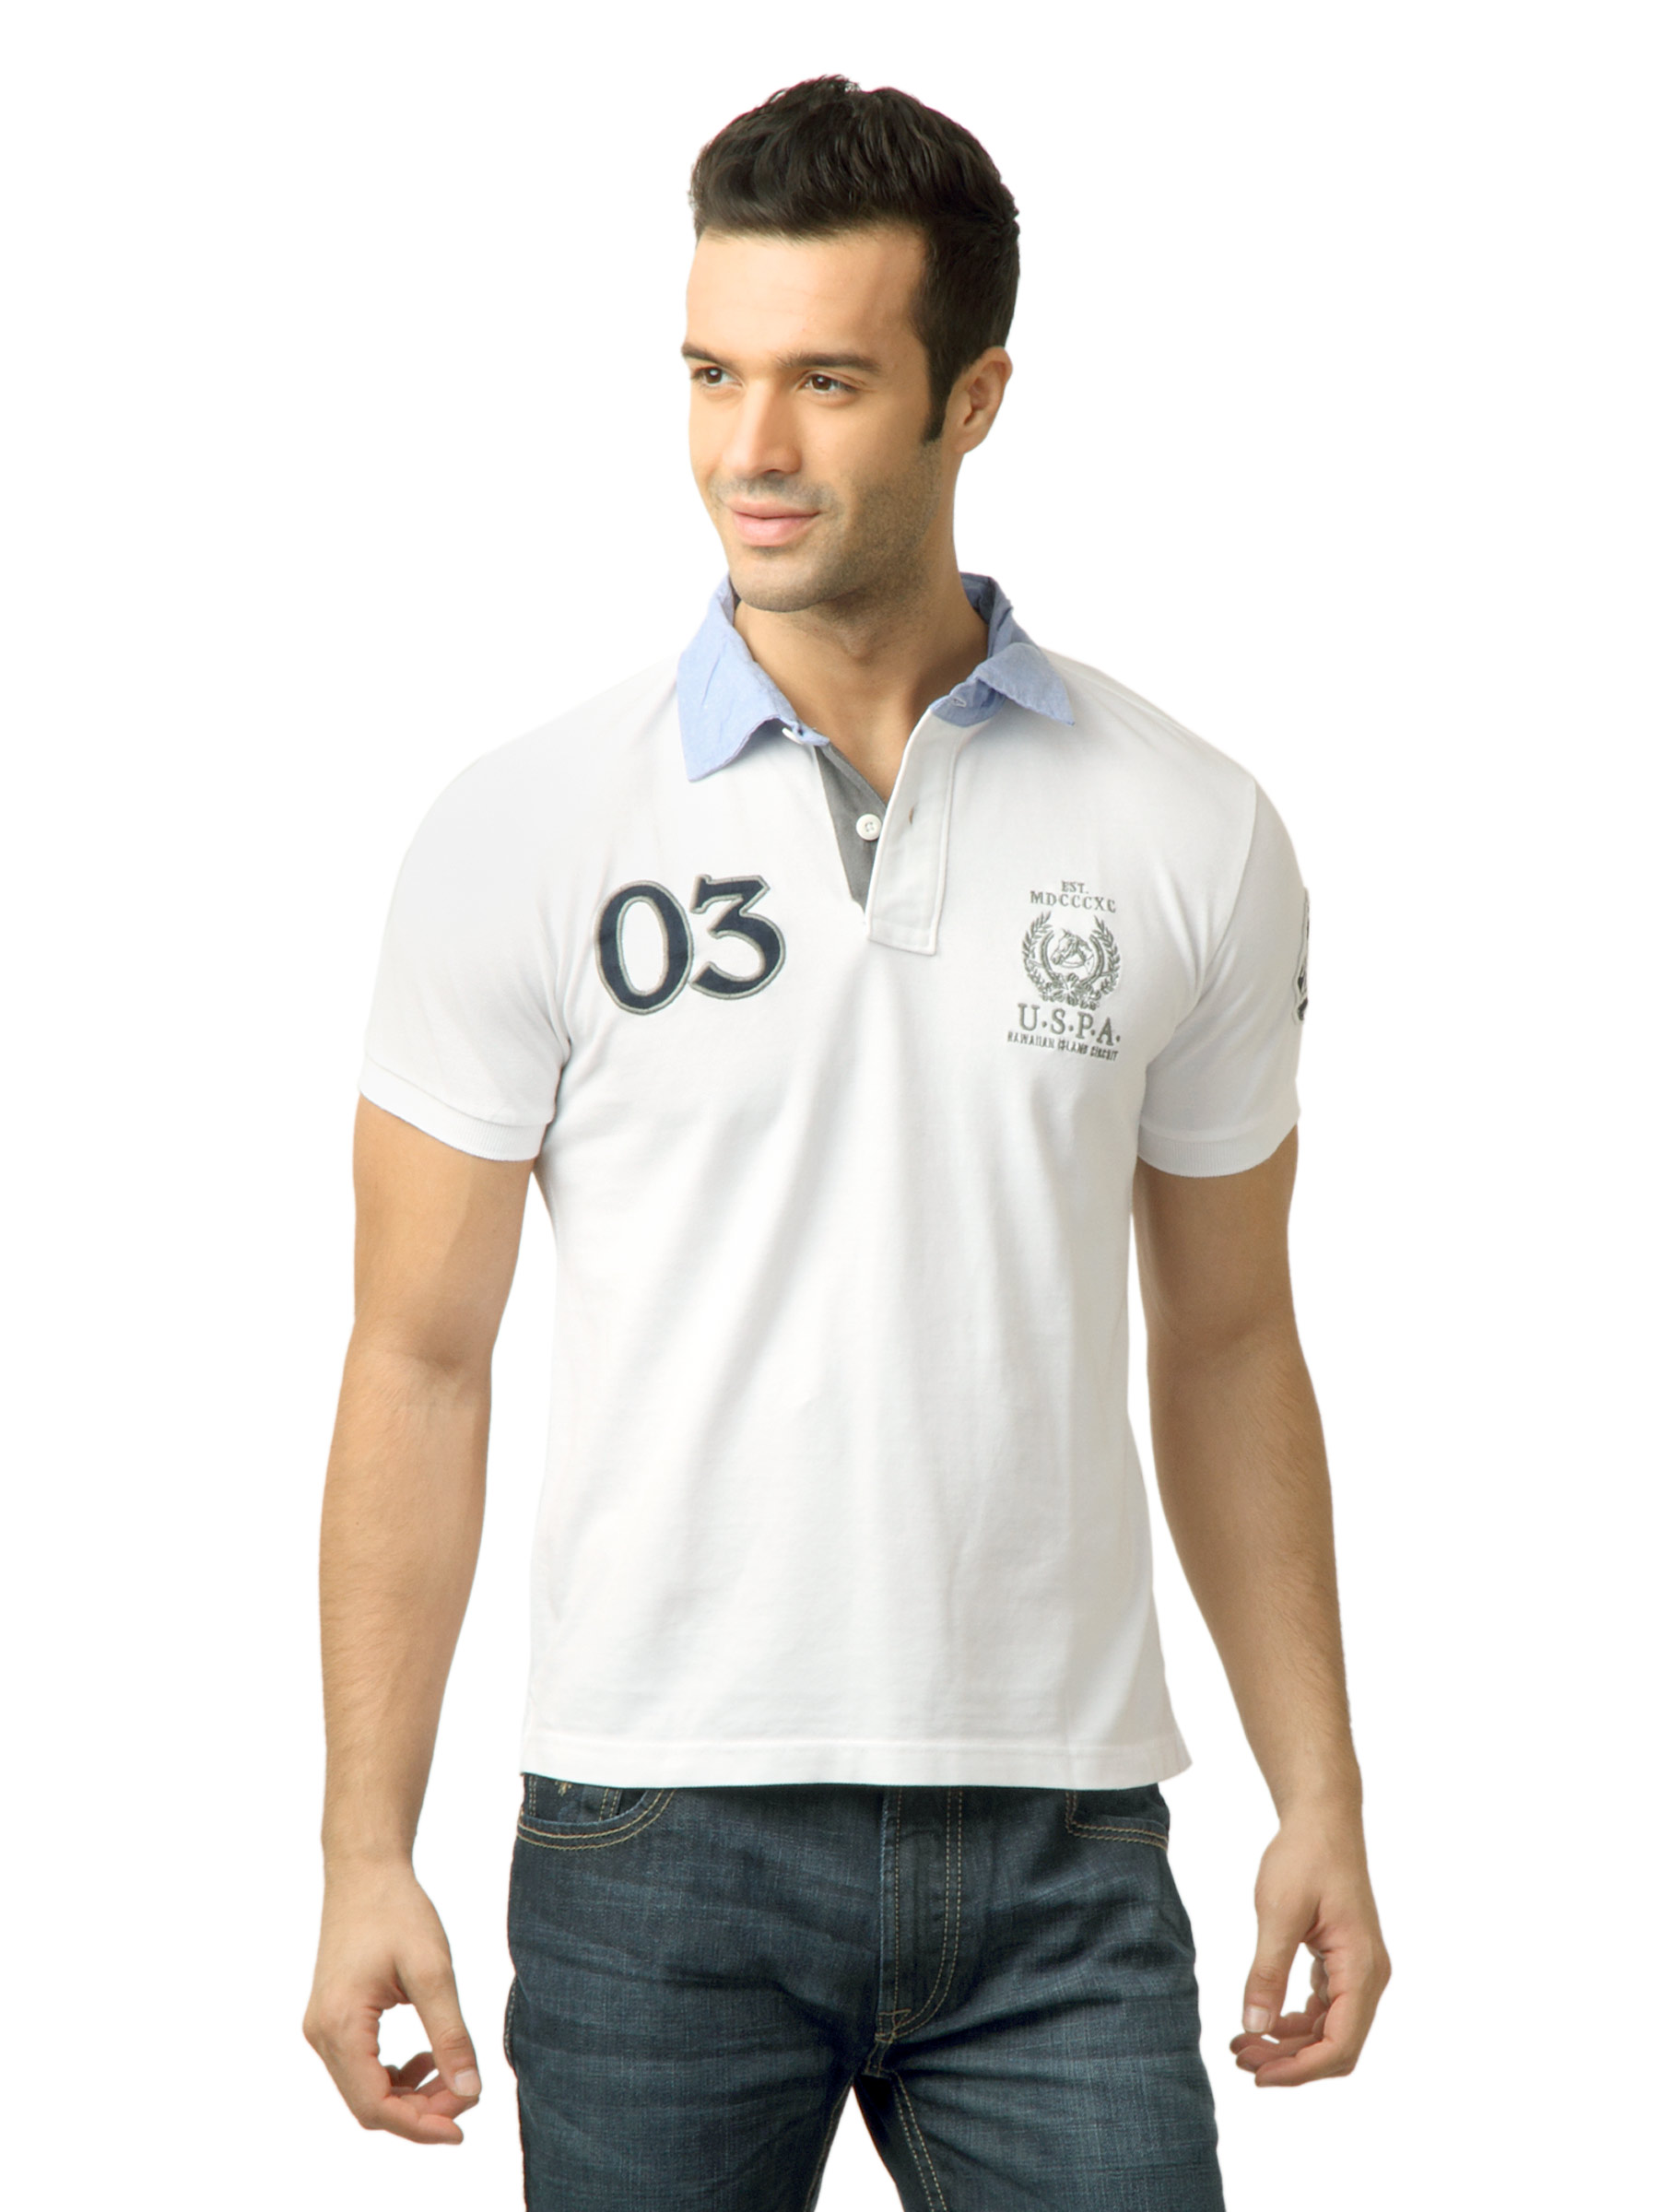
U.S. Polo Assn. Men Solid White  Polo Tshirt
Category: Apparel / Topwear / Tshirts
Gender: Men
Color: White
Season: Fall 2011
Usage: Casual